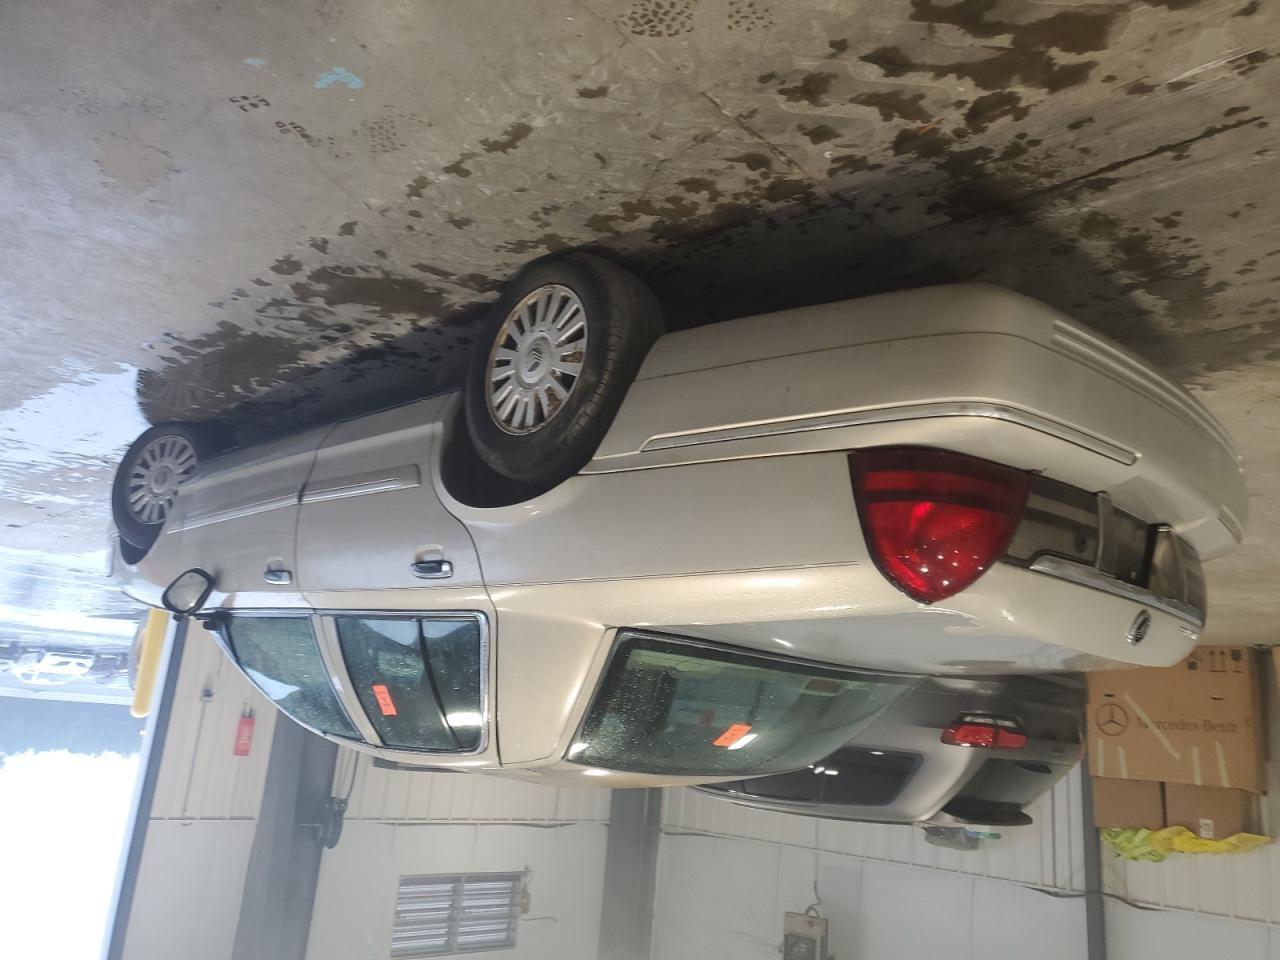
Aucun dommage détecté.
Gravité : aucun